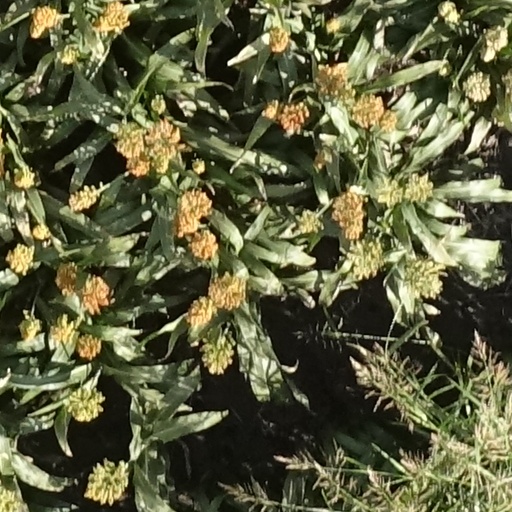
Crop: sorghum